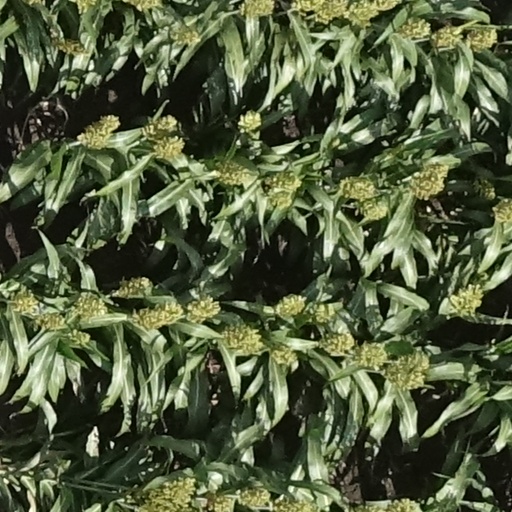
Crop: sorghum